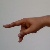
The image shows a hand gesture representing the letter 'P' in Indian Sign Language.